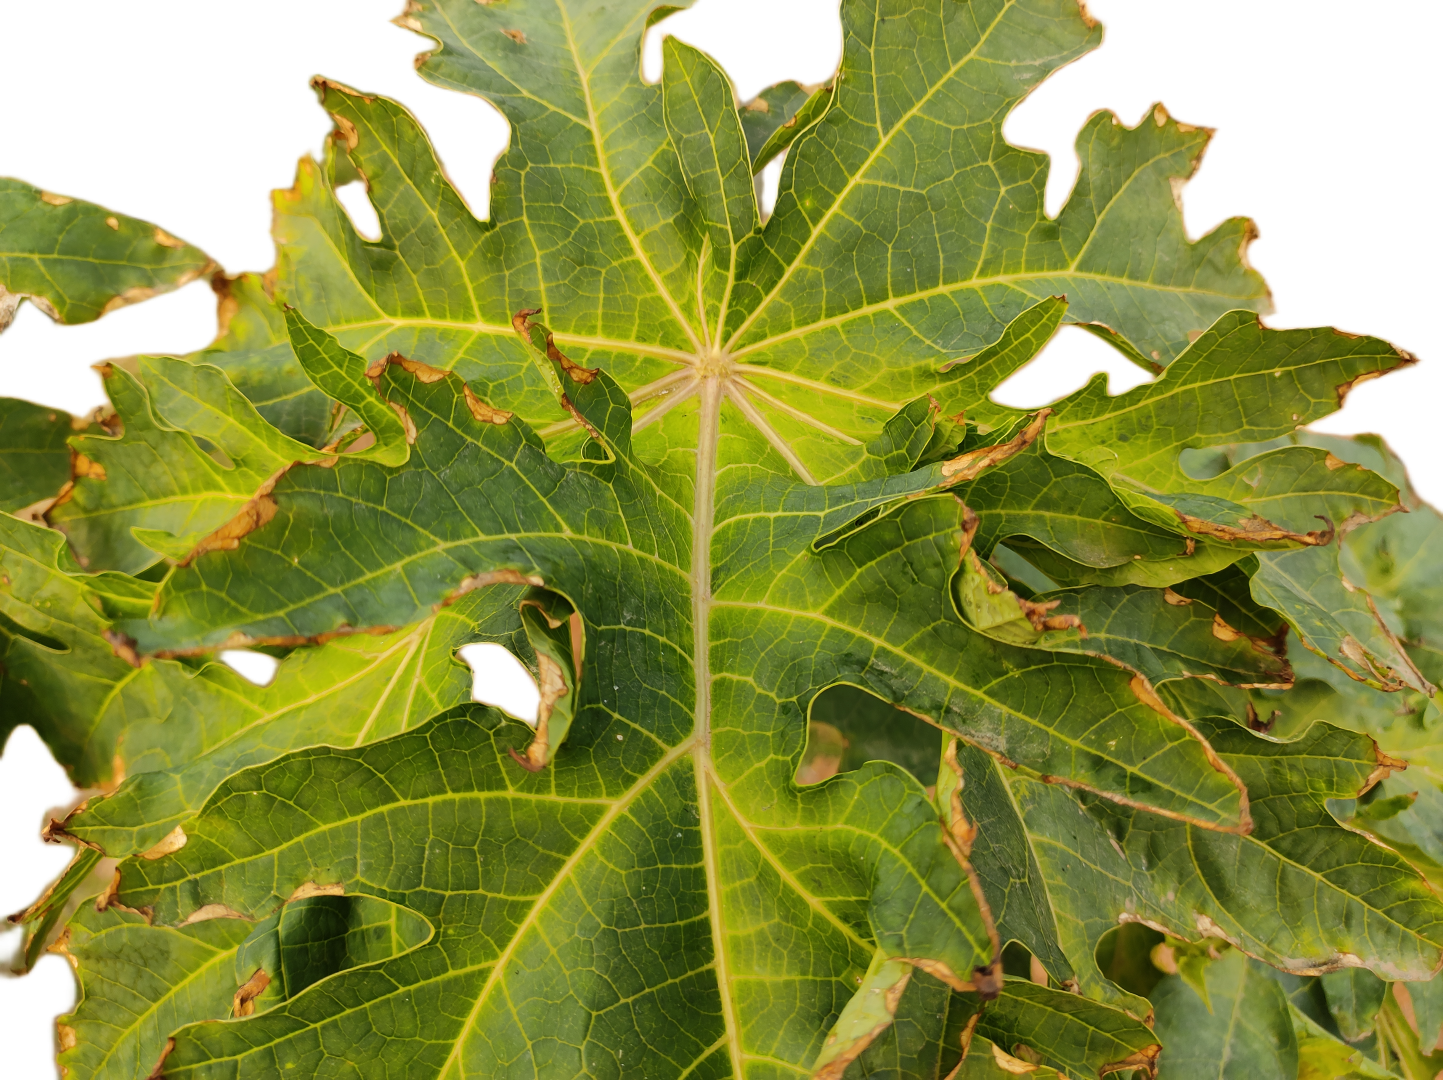
Crop: Papaya
Label: Bacterial_Blight